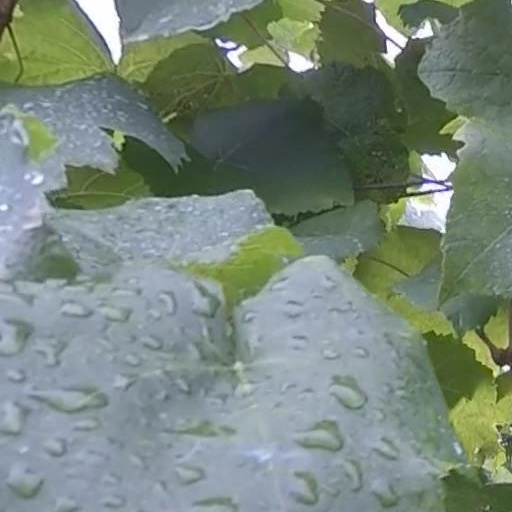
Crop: grape